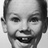
Emotion: happy